Bai people

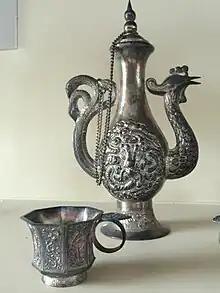
Bai silver liquor set

The Bai people hold the colour white in high esteem and call themselves "Baipzix" (', Baizi, 白子), "Bai'ho" (', Baihuo, 白伙), "Bai yinl" ("", Baini, 白尼), or "Miep jiax." "Bai" means "white" in Chinese. Because of their strong preference for white, in 1956 the Chinese authorities named this ethnic group the Bai nationality.